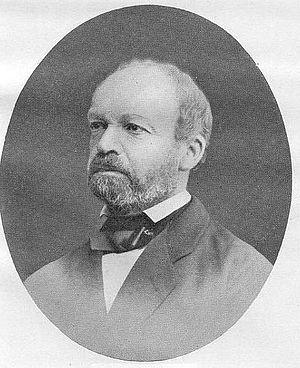
Wilhelm-Sigismund Teuffel est un philologue allemand né le 27 septembre 1820 à Ludwigsbourg dans le royaume de Wurtemberg et mort le 8 mars 1878 à Tübingen.